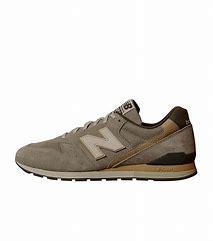
Brand: New
Model: Balance New Balance 996 Series